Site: brandenburg
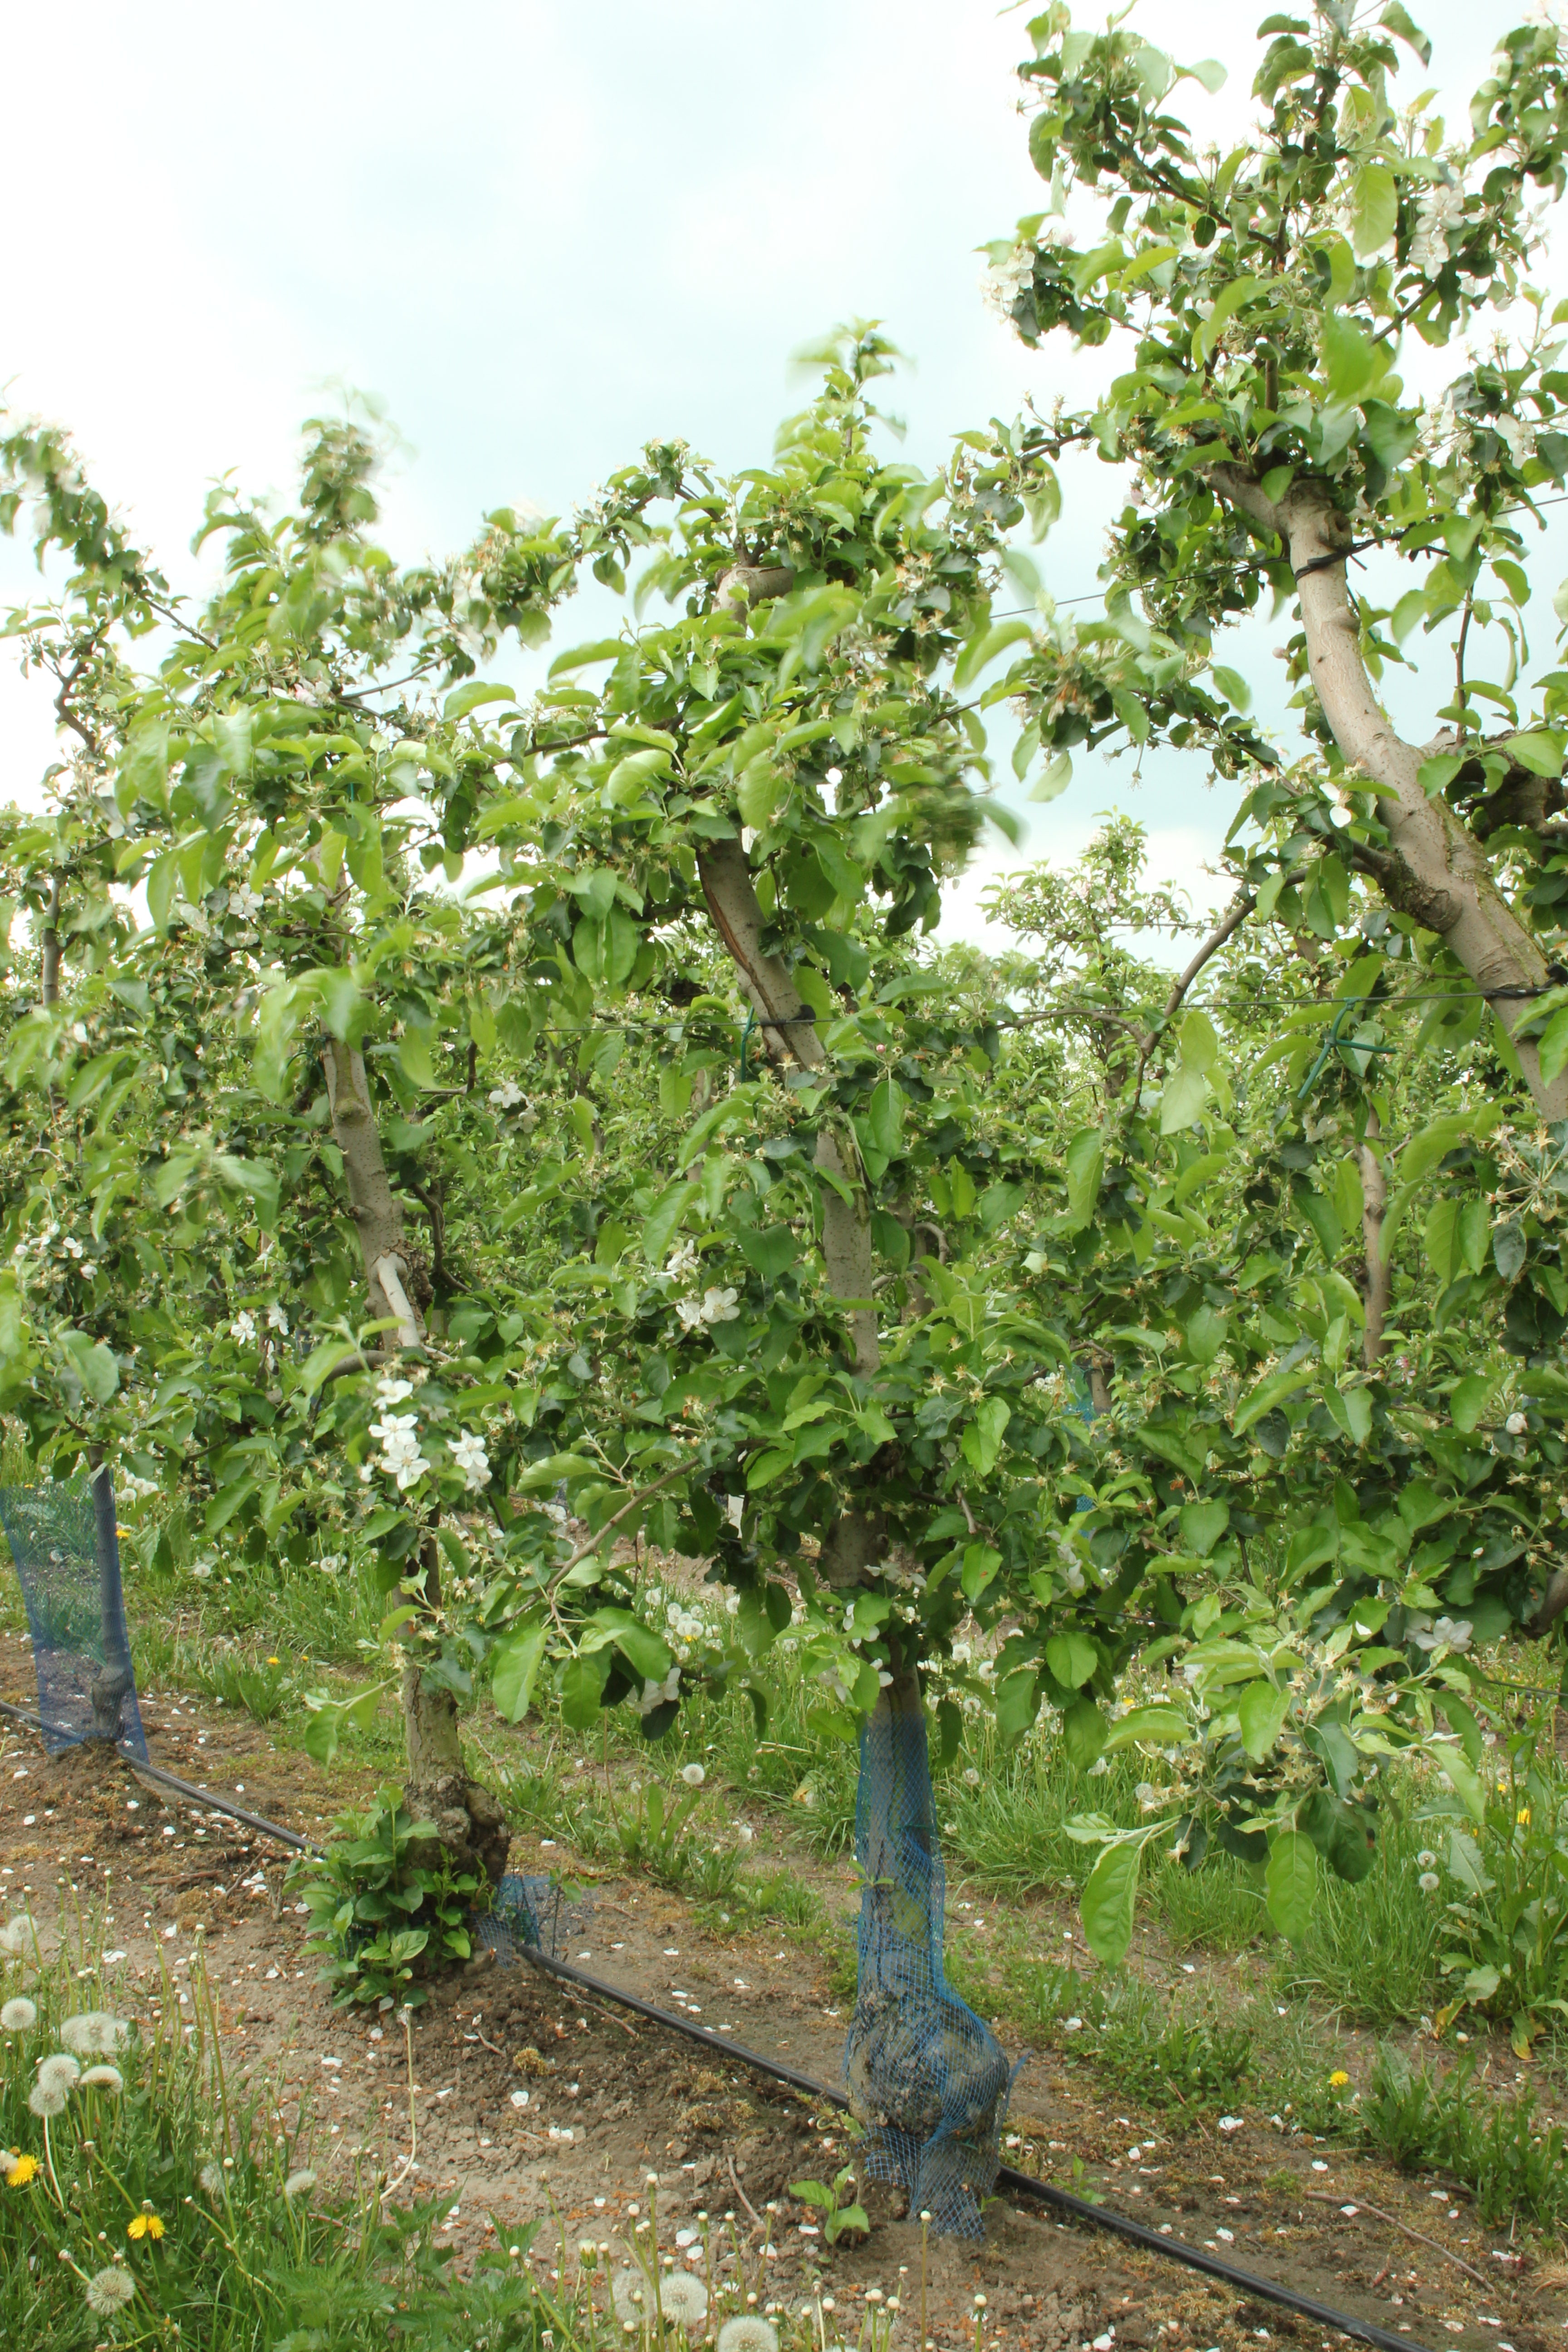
Growth stage (BBCH 67): Flowering